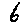
Label: 6